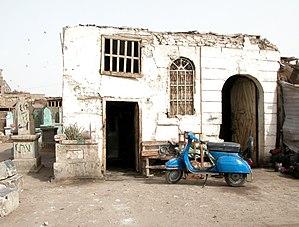
Les Couleurs de l'infamie est le dernier roman de l'écrivain égyptien francophone Albert Cossery paru le 12 octobre 1999 aux éditions Joëlle Losfeld. Il reçoit l'année suivante le prix Méditerranée.